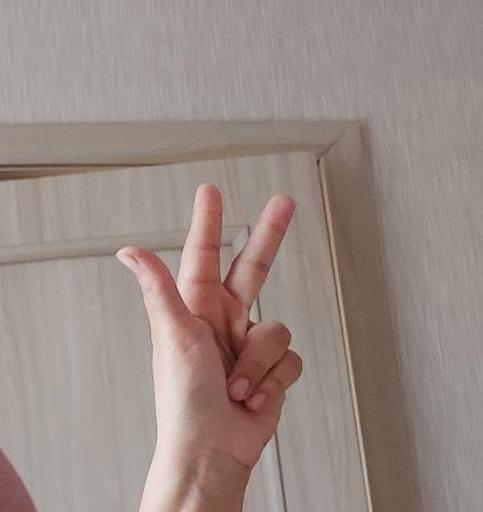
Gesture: three2